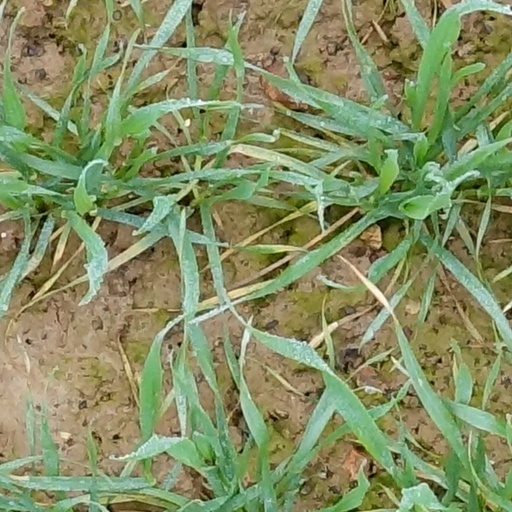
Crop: wheat